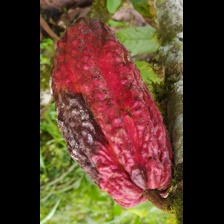
Label: phytophthora